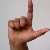
The image shows a hand gesture representing the letter 'L' in Indian Sign Language.